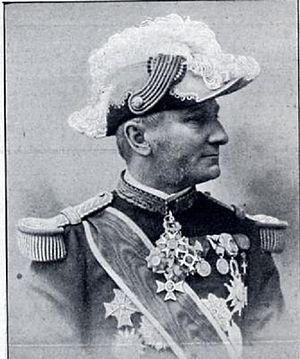
L'amiral Marie Edgar de Maigret (1841-1910)
La famille de Maigret, originaire de Lorraine, a obtenu la confirmation d'un titre de comte en 1861 sous le Second Empire. Différents auteurs contemporains la classe parmi les familles subsistantes de la noblesse française. Elle compte parmi ses membres un vice-amiral et un vice-président du Conseil de Paris puis député.
Marie Edgard comte de Maigret, né le 8 mai 1841 au château d’Avennes à Hermonville et mort le 13 octobre 1910 à Trouville-sur-Mer est un vice-amiral français, grand-croix de la Légion d'honneur, appartenant à la famille de Maigret.